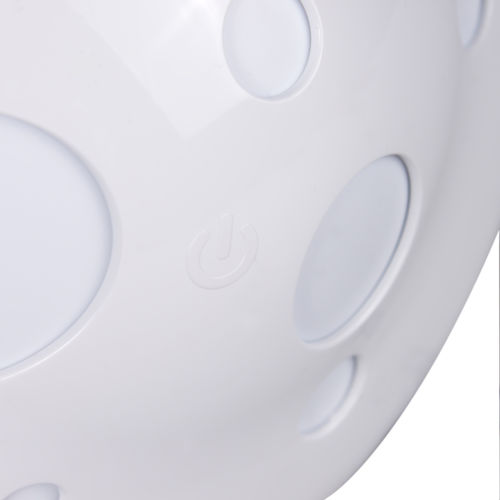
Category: lamp